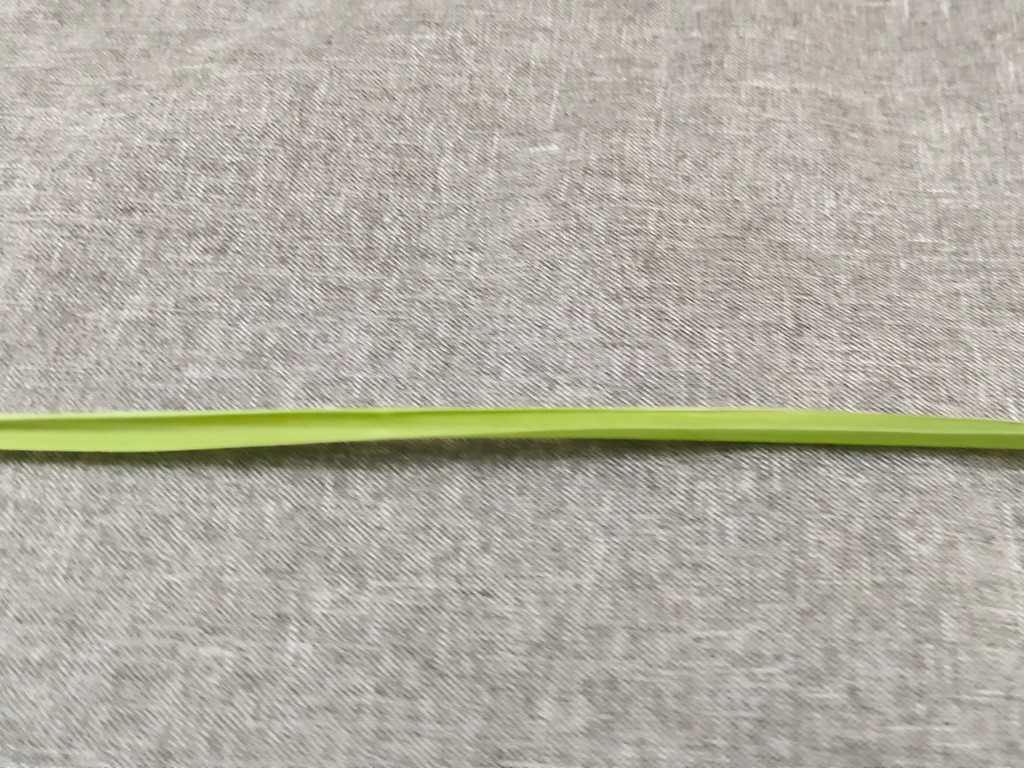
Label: Healthy